HMS Artois (1794)

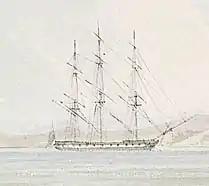
HMS "Révolutionnaire", captured by "Artois" on 21 October 1794

By October "Artois" was serving in the squadron of Edward Pellew. On 21 October the squadron, comprising "Artois", "Arethusa", "Diamond", and the frigate HMS "Galatea", encountered the French 44-gun frigate "La Révolutionnaire " sailing off Ushant. The squadron chased "La Révolutionnaire" which looked to avoid the force, but the superior sailing qualities of "Artois" allowed her to sail ahead of the rest of the squadron and come up with "La Révolutionnaire" before she could escape. The squadron then cut "La Révolutionnaire" off from the coast which she might have sailed towards for assistance, forcing the French frigate to engage "Artois". The two frigates fought an engagement of forty minutes in which eight Frenchmen and three Britons were killed, including the lieutenant of marines. "Diamond" approached the action next and came up behind "La Révolutionnaire", threatening to fire into her stern. "La Révolutionnaire" surrendered to "Artois" upon the approach of the rest of Pellew's squadron, as the frigate had been launched only a few weeks previously; the raw crew refused to continue fighting and forced the captain to surrender. Pellew reported that the intervention of the rest of the squadron had been unnecessary, and that "Artois" would have succeeded even if she had been completely unsupported. The French frigate was bought into the navy as HMS "Révolutionnaire"; Captain Nagle was knighted for his conduct against her and his first lieutenant, Robert Dudley Oliver, was promoted to commander.